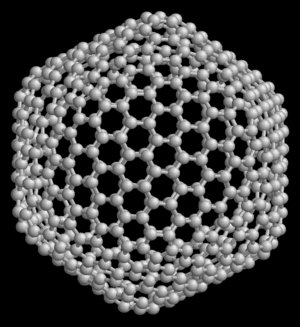
Molekyle
Det ikosahedrale molekyle fulleren C540
Et molekyle er den mindste stabile partikel af et grundstof eller en kemisk forbindelse som kan eksistere. Et molekyle kan bestå af to eller flere atomer.